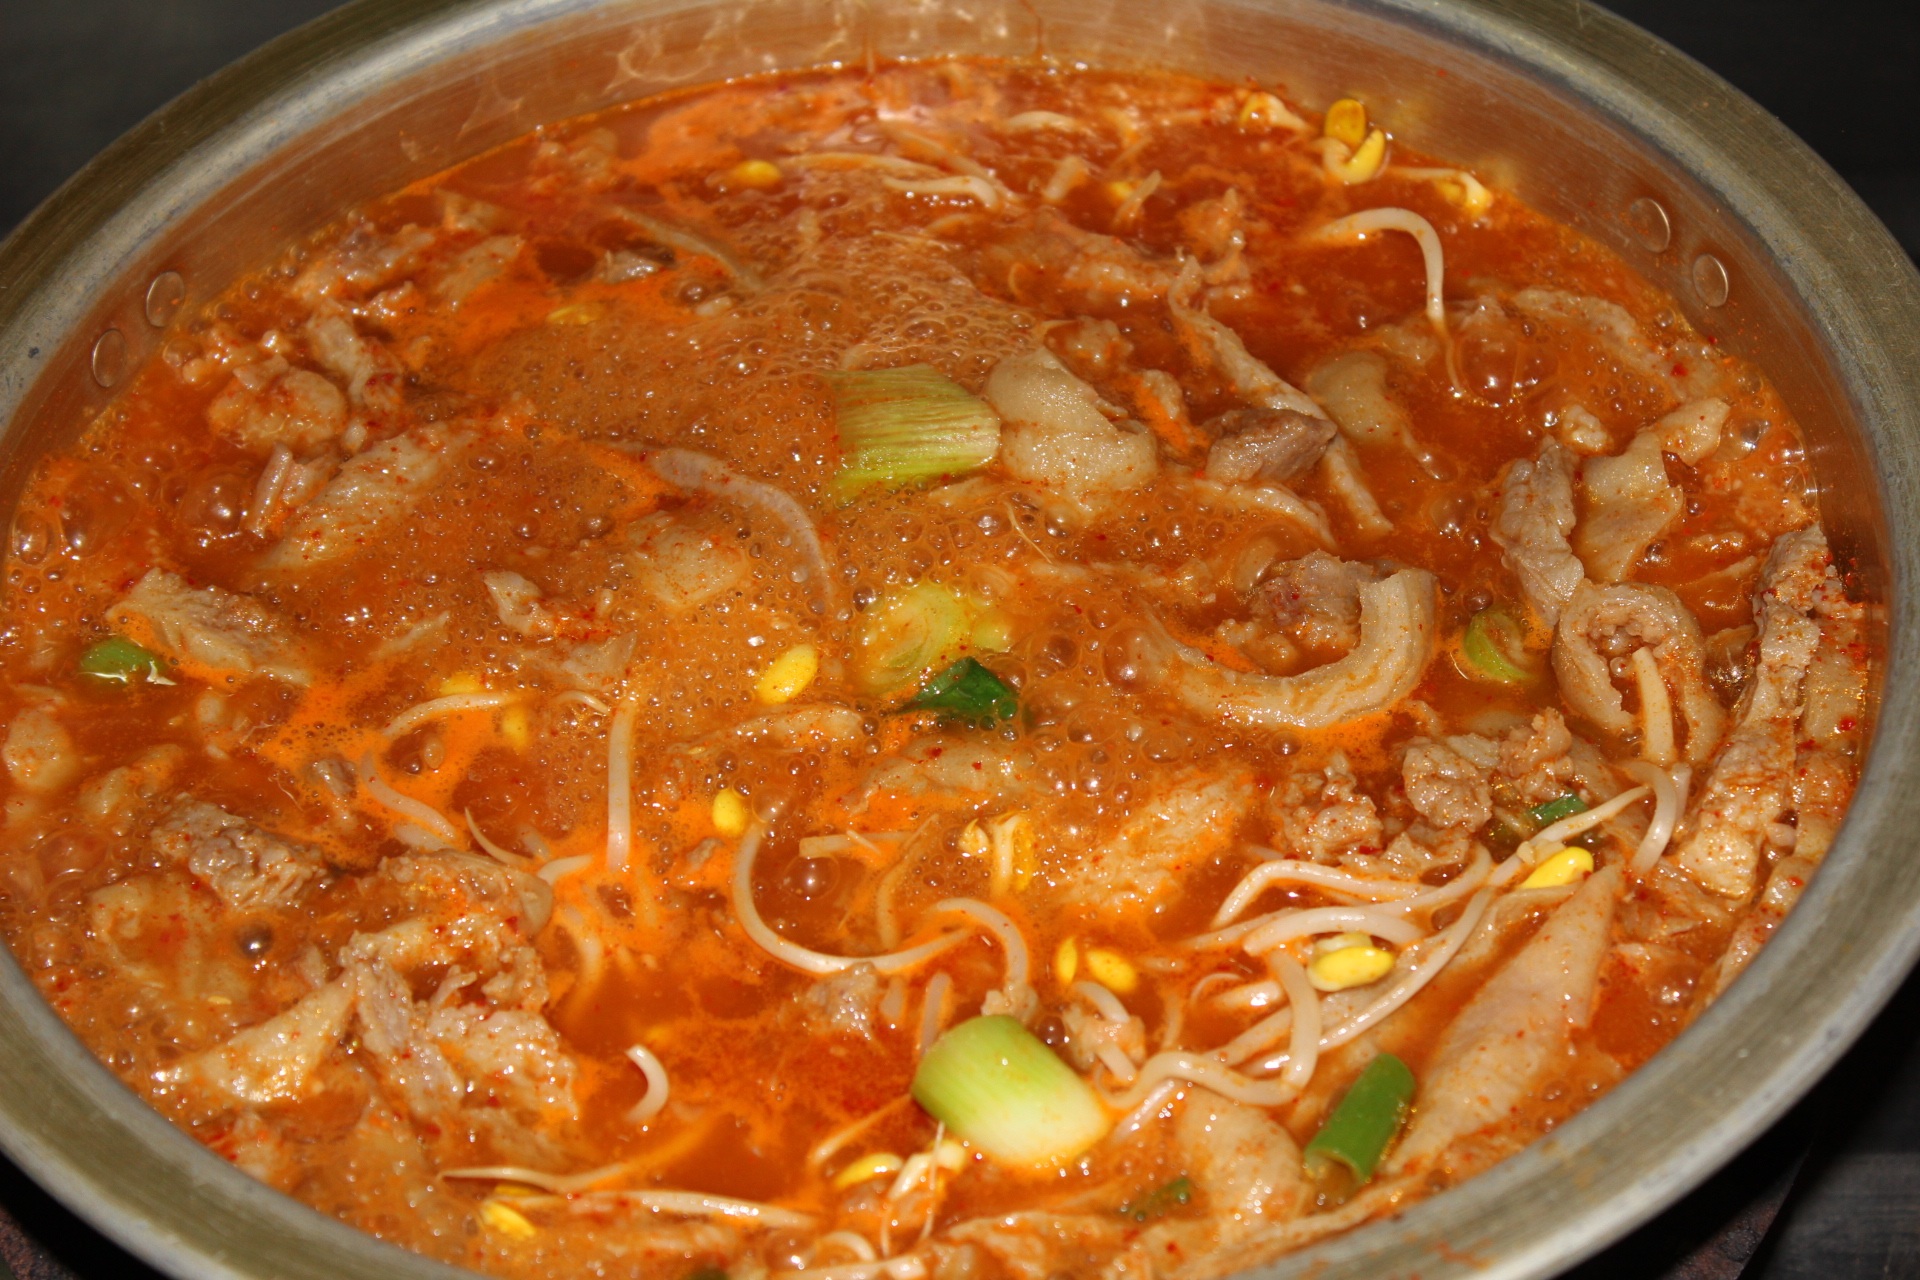
dish, food, cooking, cuisine, asian food, war, bureau, food photography, delicious food, dining room, republic of korea, thai food, laksa, chinese food, small shells, southeast asian food, noodle soup, sundubu jjigae, kimchi jjigae, jjigae, lamian, b n b hu, dak galbi, mi rebus, tteokbokki, can copper, shell dish, beef gopchang